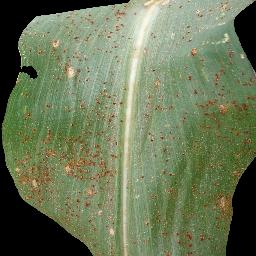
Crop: corn
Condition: (maize)_common_rust